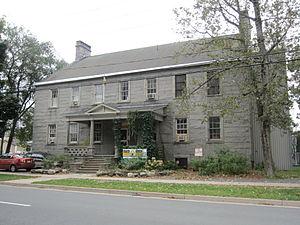
Liste des lieux patrimoniaux de Fredericton au Nouveau-Brunswick inscrit au répertoire des lieux patrimoniaux du Canada.